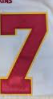
Number: 7